Bassanio

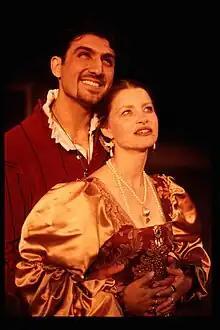

The first known performance of "The Merchant of Venice" was at the court of King James in 1605.